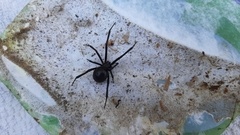
Species: Lactrodectus_hesperus